John Sweeney (labor leader)

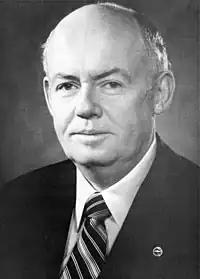
Sweeney during his presidency of SEIU Local 32B-32J.

After graduation, Sweeney became a clerk at IBM. But his commitment to the labor movement led Sweeney to take a two-thirds cut in pay to become a researcher with the International Ladies Garment Workers Union in 1956 (now UNITE HERE).